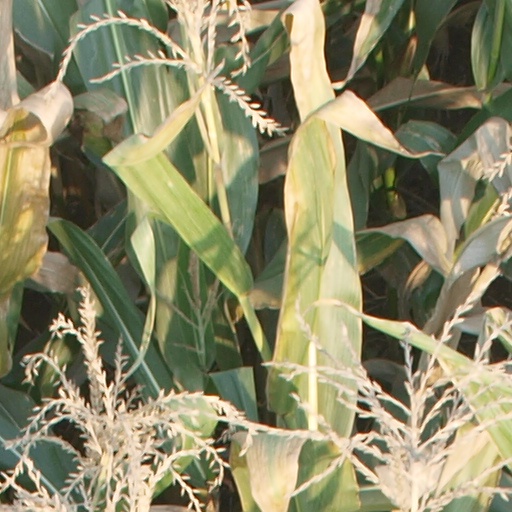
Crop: maize; corn